Raid on Grand Pré

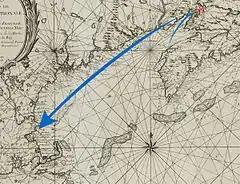
Detail from an 18th-century map annotated to show the English expedition's movements after the raid

On the morning of the third day, Church gave the orders to destroy the dykes and, in turn, all of the crops. Seven dykes were broken, destroying most of the harvest and ruining over 200 hogsheads of stored wheat.